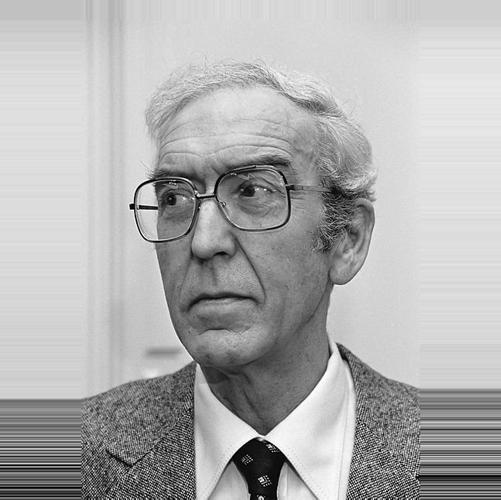
Age: 56